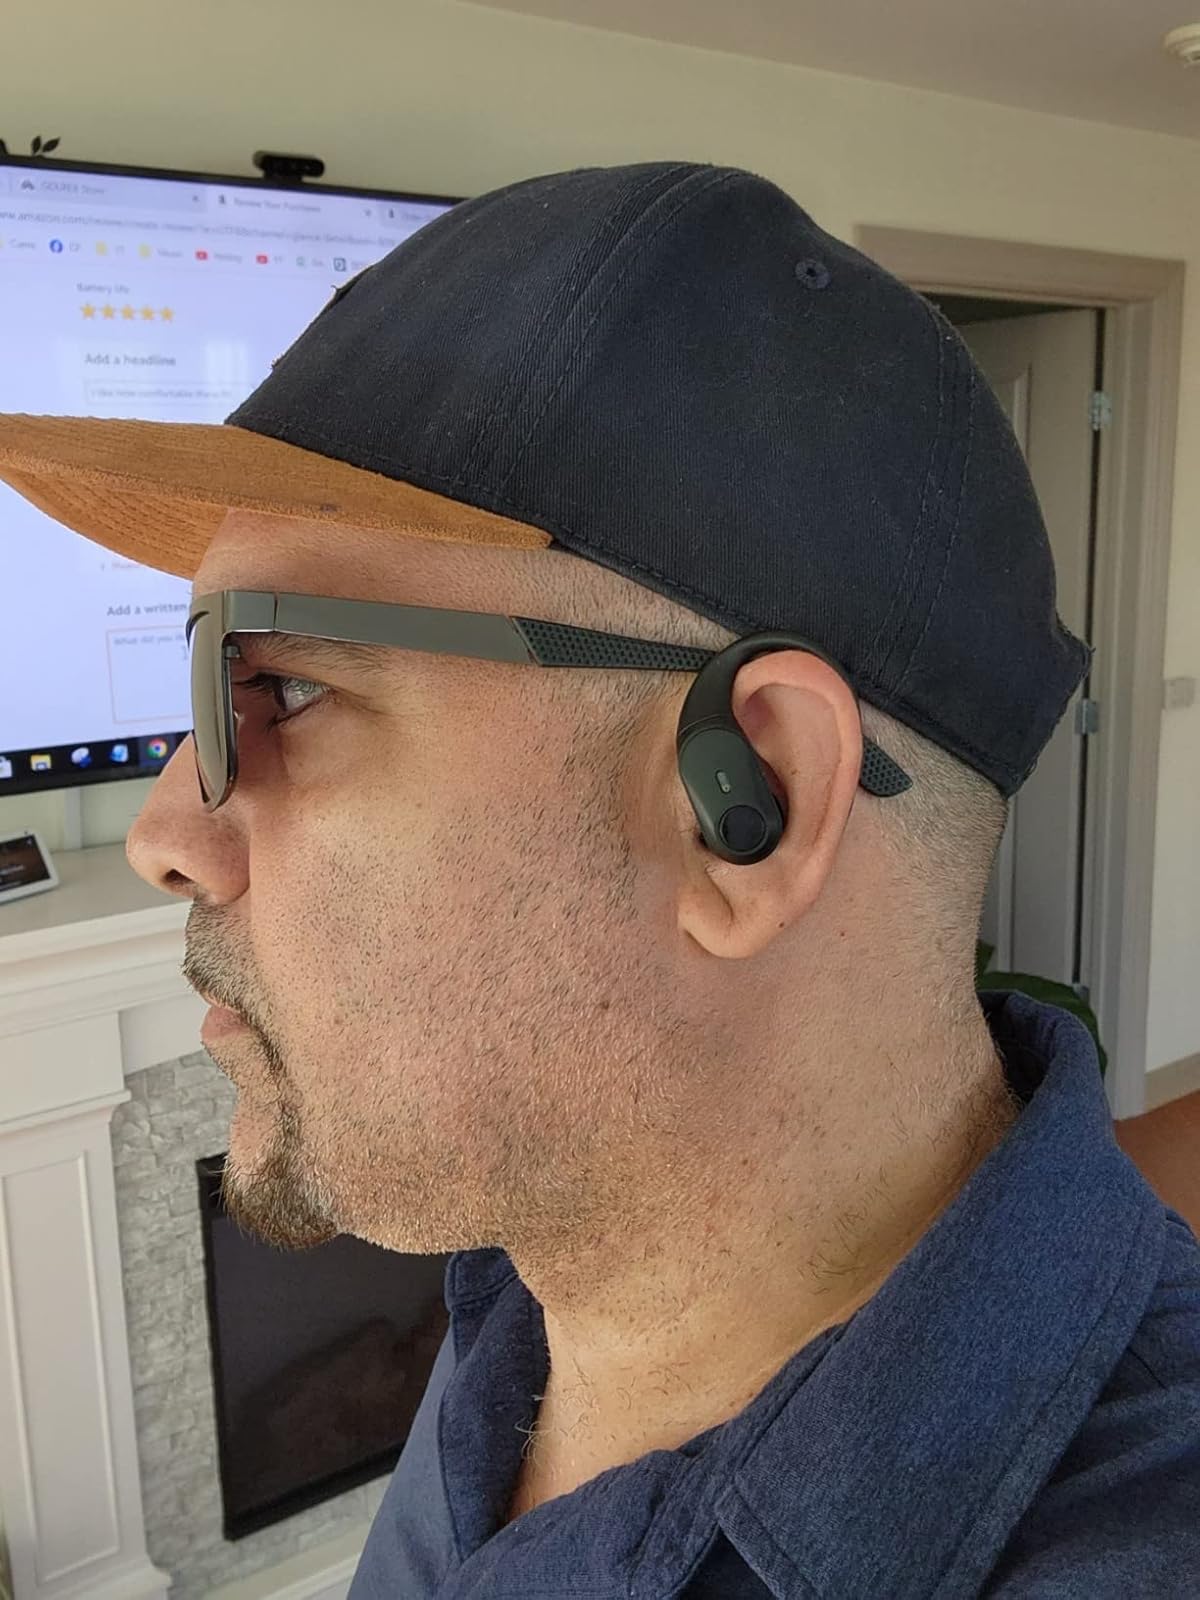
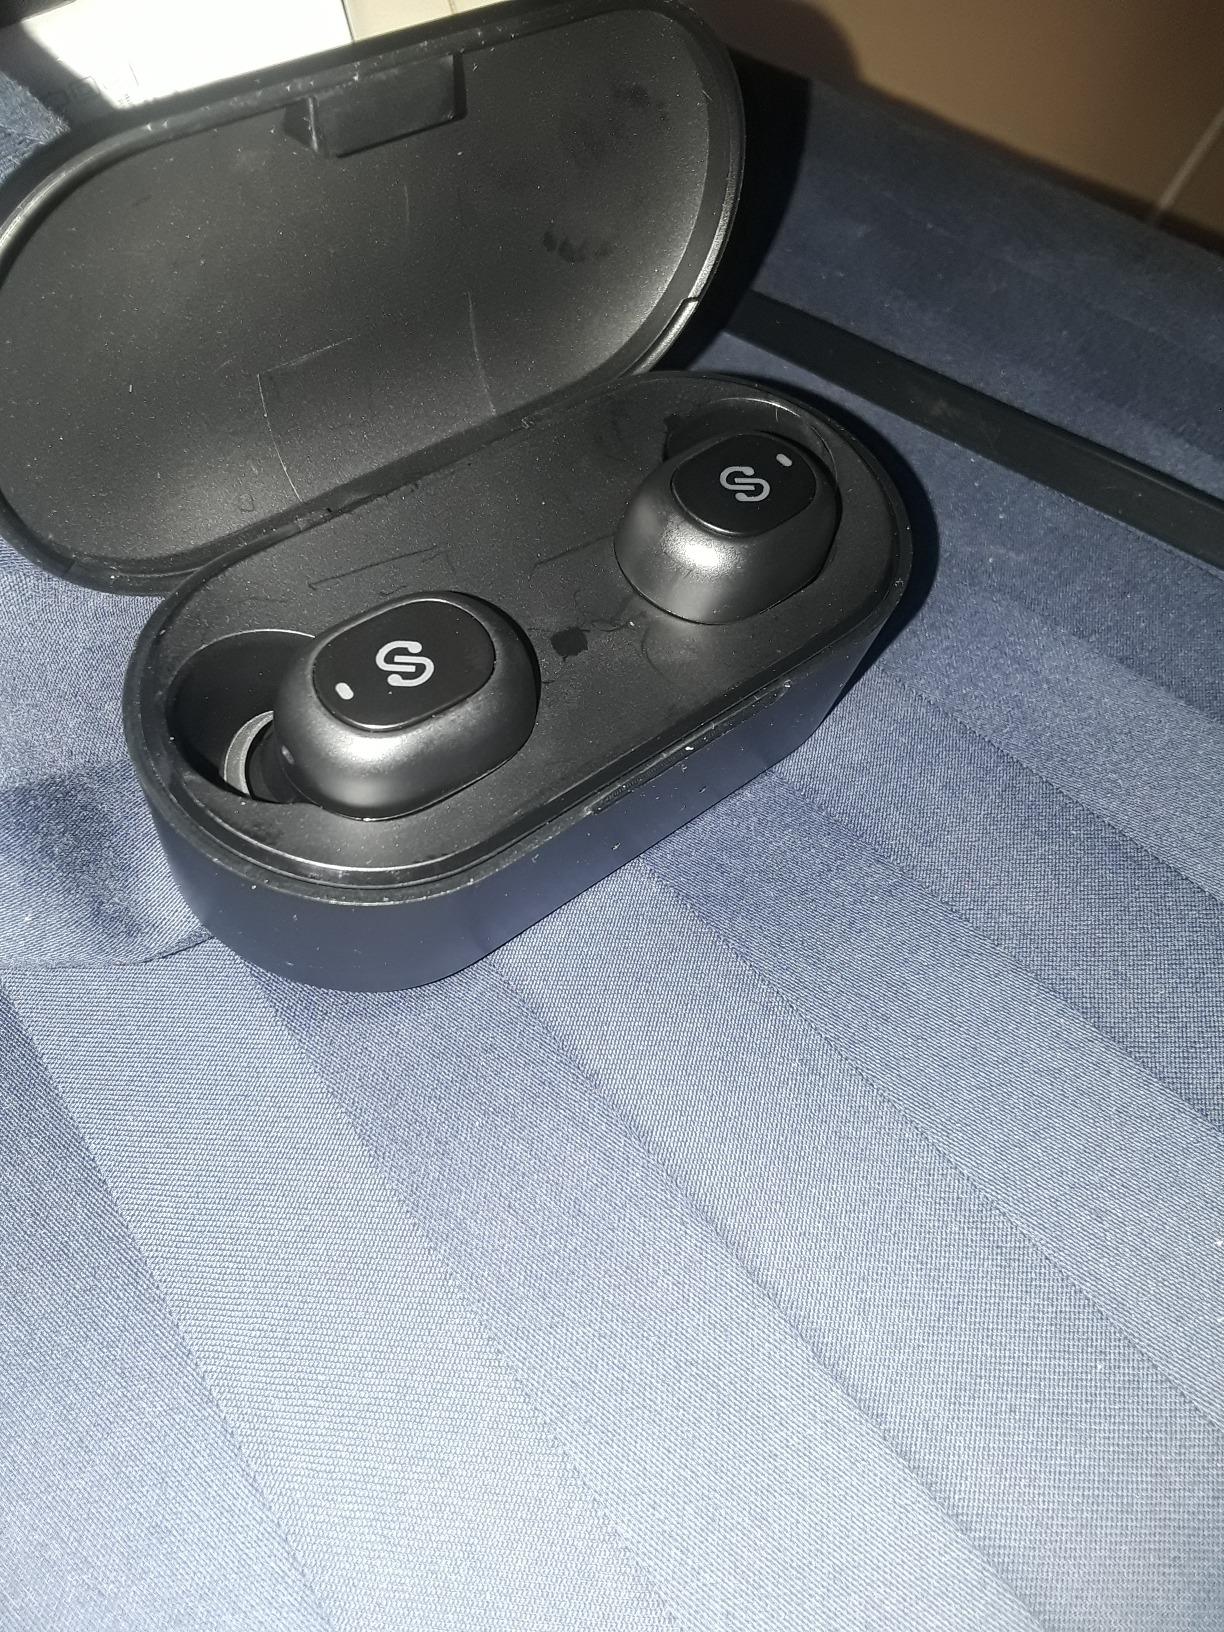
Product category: earbuds
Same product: no